Grain entrapment

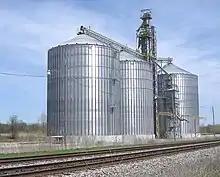
Three tall cylindrical metallic structures, reflecting sunlight, with slightly conical tops connected by tubing, rise behind railroad tracks in the foreground.

Temperature extremes can cause problems for both rescuers and victims. Stored grain is often kept fresh by blowing dry air over it. This, combined with any moisture in the grain, can chill its core to . creating a risk of hypothermia for the victim, especially one fully engulfed. Conversely, the air within the bin may be warmer than usual due to the heat released by decaying grain, the lack of exterior ventilation (especially on hot days) and any rescue activity; there is thus a risk of heat illness for those trying to free the victim. During the five hours it took to rescue the man trapped in Iowa, it was estimated that temperatures in the bin reached , more than above that day's reported high. Firefighters carrying out the rescue were monitored closely and made to take periodic breaks; even so, one experienced heat exhaustion.